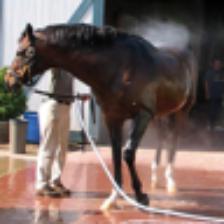
Label: NonHuman